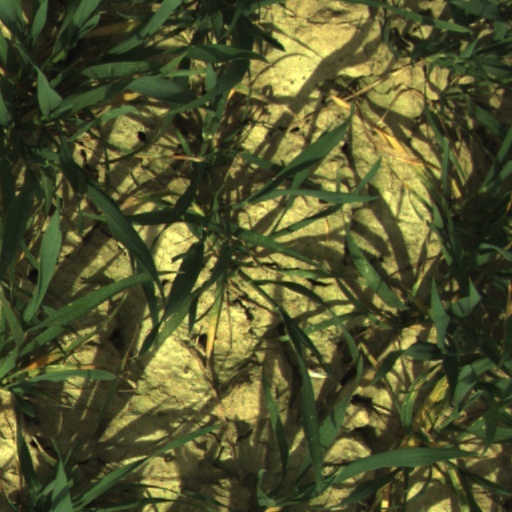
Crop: wheat